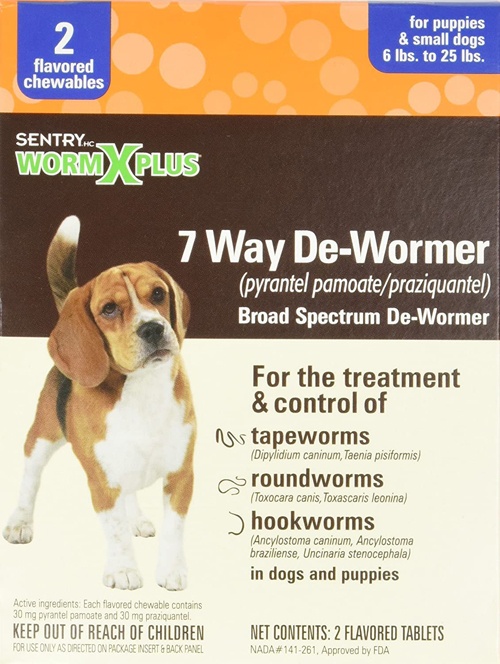
SENTRY Worm X Plus 7 Way De-Wormer for Small Dogs 2 Count
SENTRY HC WormX Plus broad spectrum dewormer treats and controls seven strains of worms: two tapeworms, two roundworms and three hookworms. It contains two deworming ingredients found in veterinary brands: pyrantel pamoate and praziquantel. WormX Plus comes in chewable tablets, making it easy and convenient give to your pet.
Brand: Sentry
Category: Animals & Pet Supplies > Pet Supplies > Pet Medicine > Antiparasitics